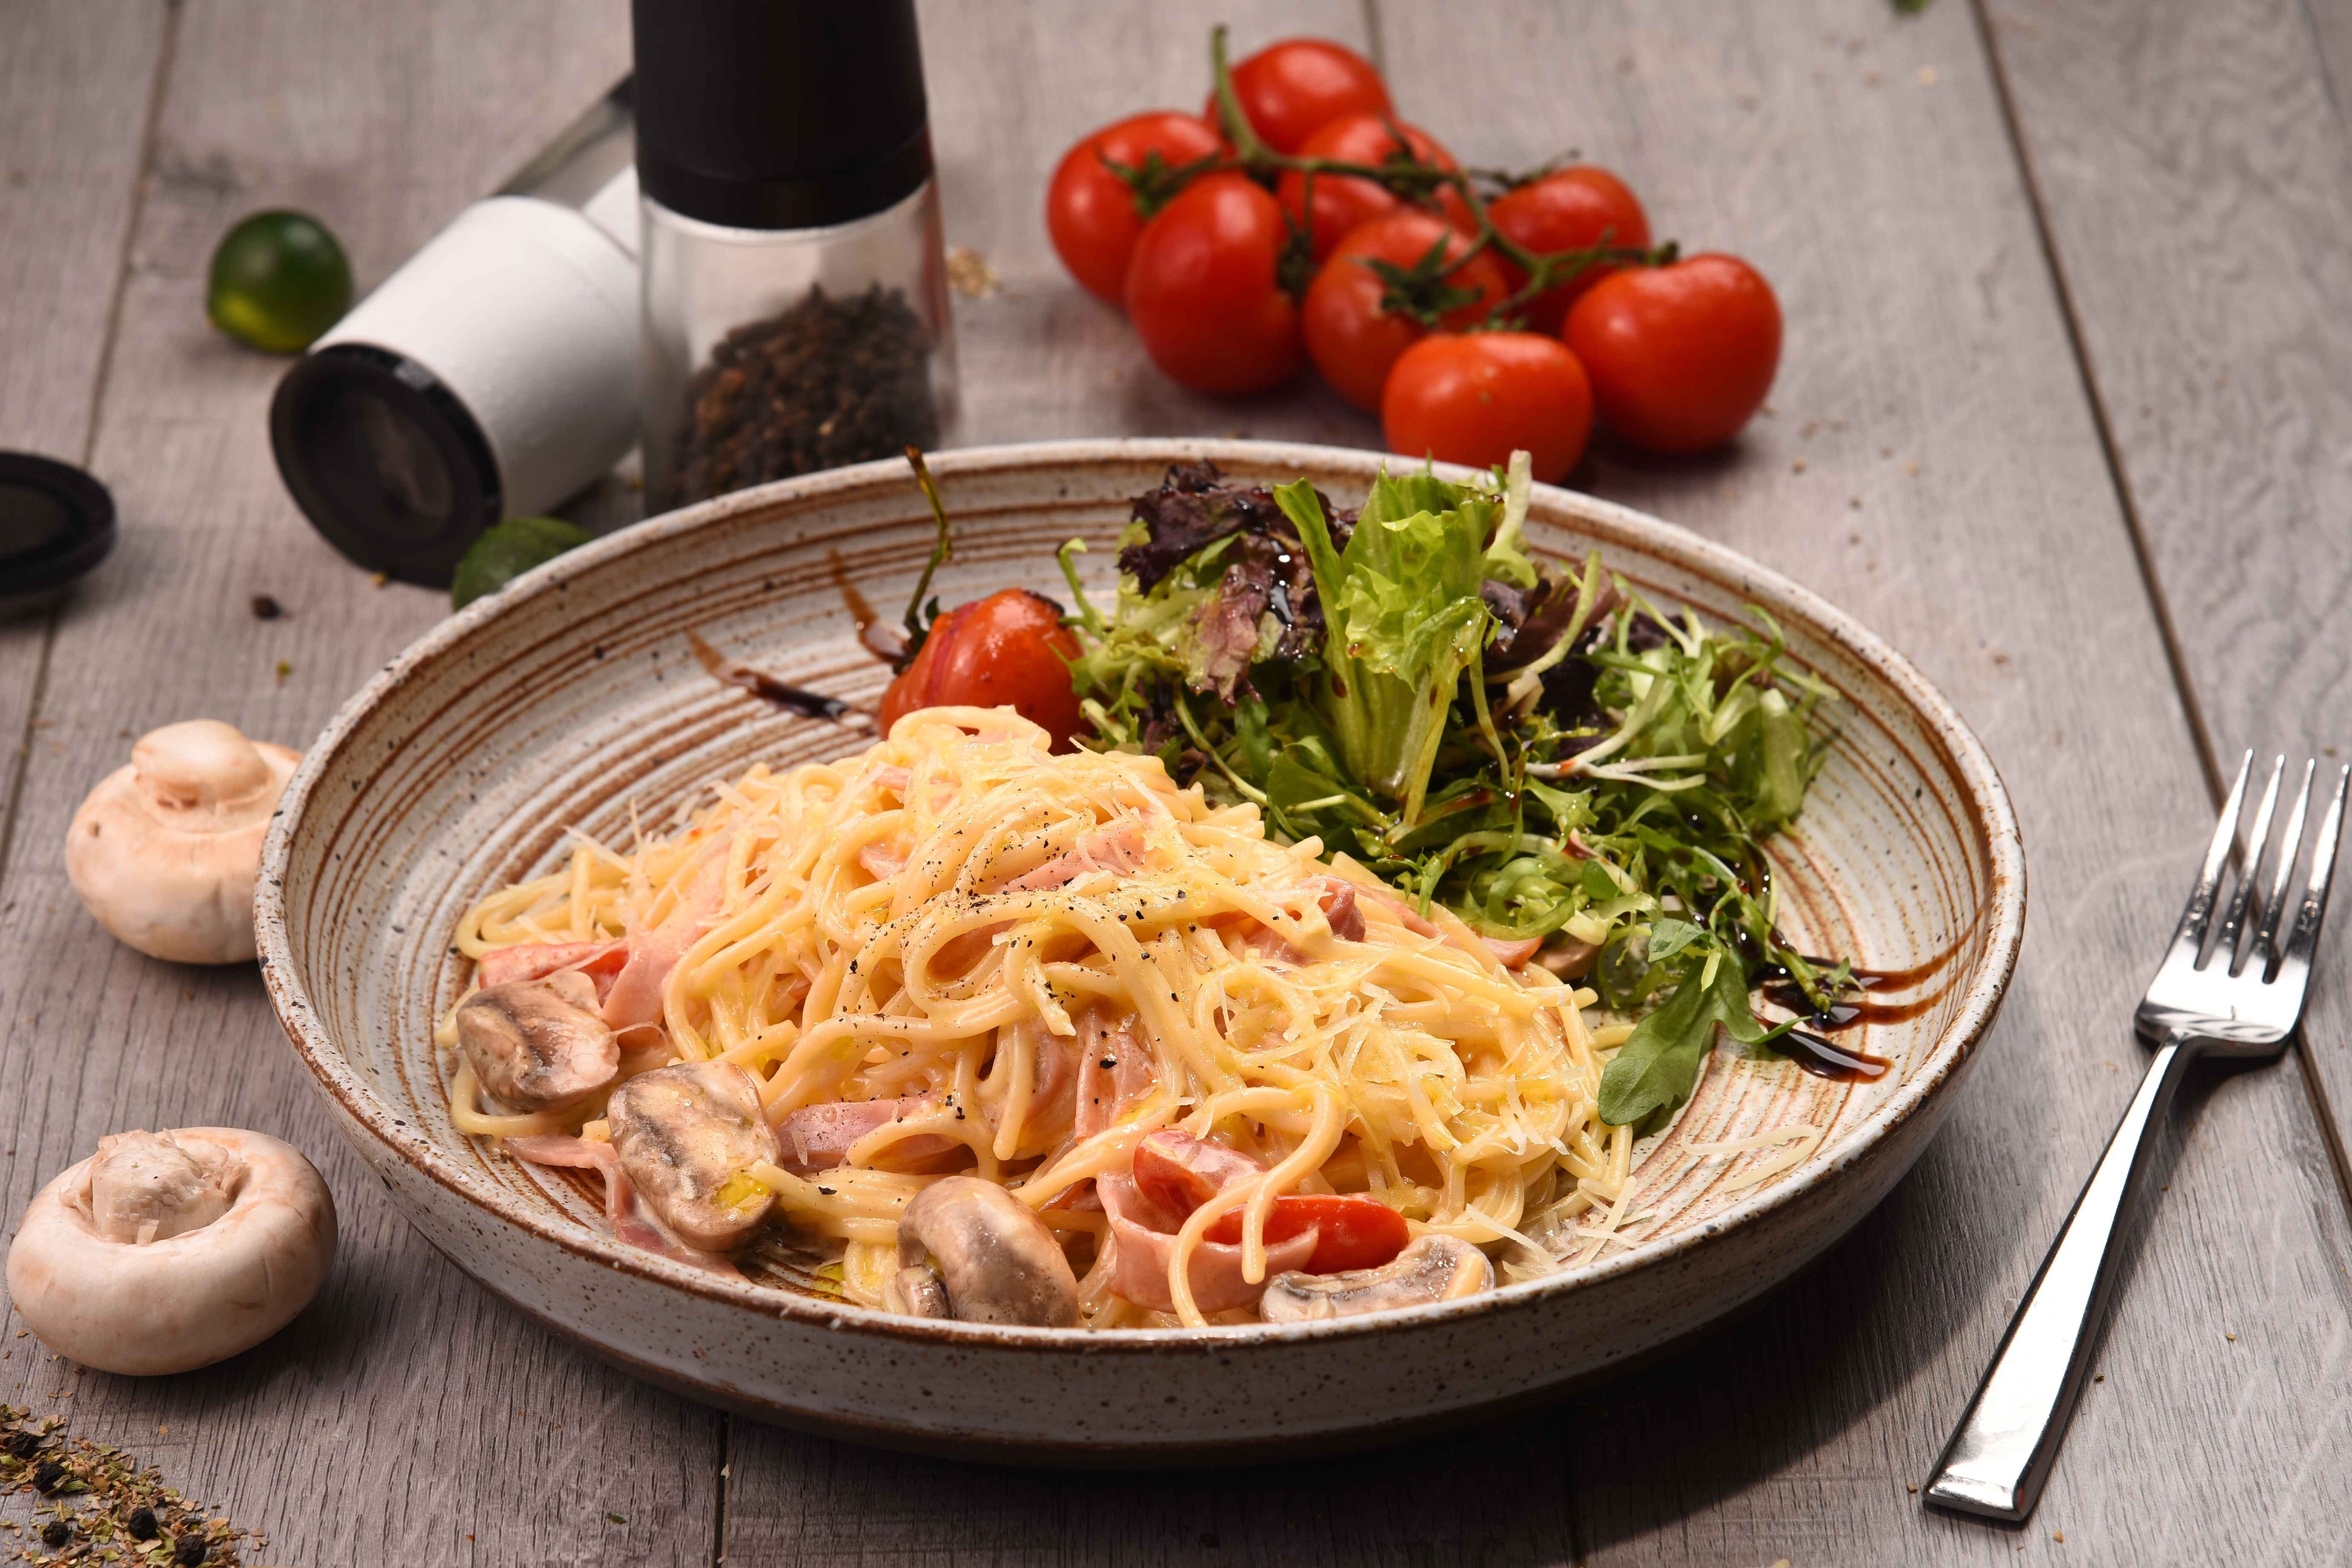
dish, food, cuisine, capellini, ingredient, italian food, fettuccine, produce, recipe, tagliatelle, taglierini, carbonara, vegetarian food, spaghetti, linguine, meat, noodle, pasta, thai food, shirataki noodles, clam sauce